Zigi Shipper

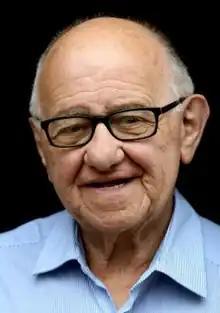

Zigi Shipper BEM (born Zygmunt Shipper; 18 January 1930 – 18 January 2023) was a Polish survivor of the Holocaust and public speaker. Born and raised in Łódź, Poland, he and his family were persecuted by the Nazis and, like the other Jews in the city, were forced to live in the Łódź ghetto.